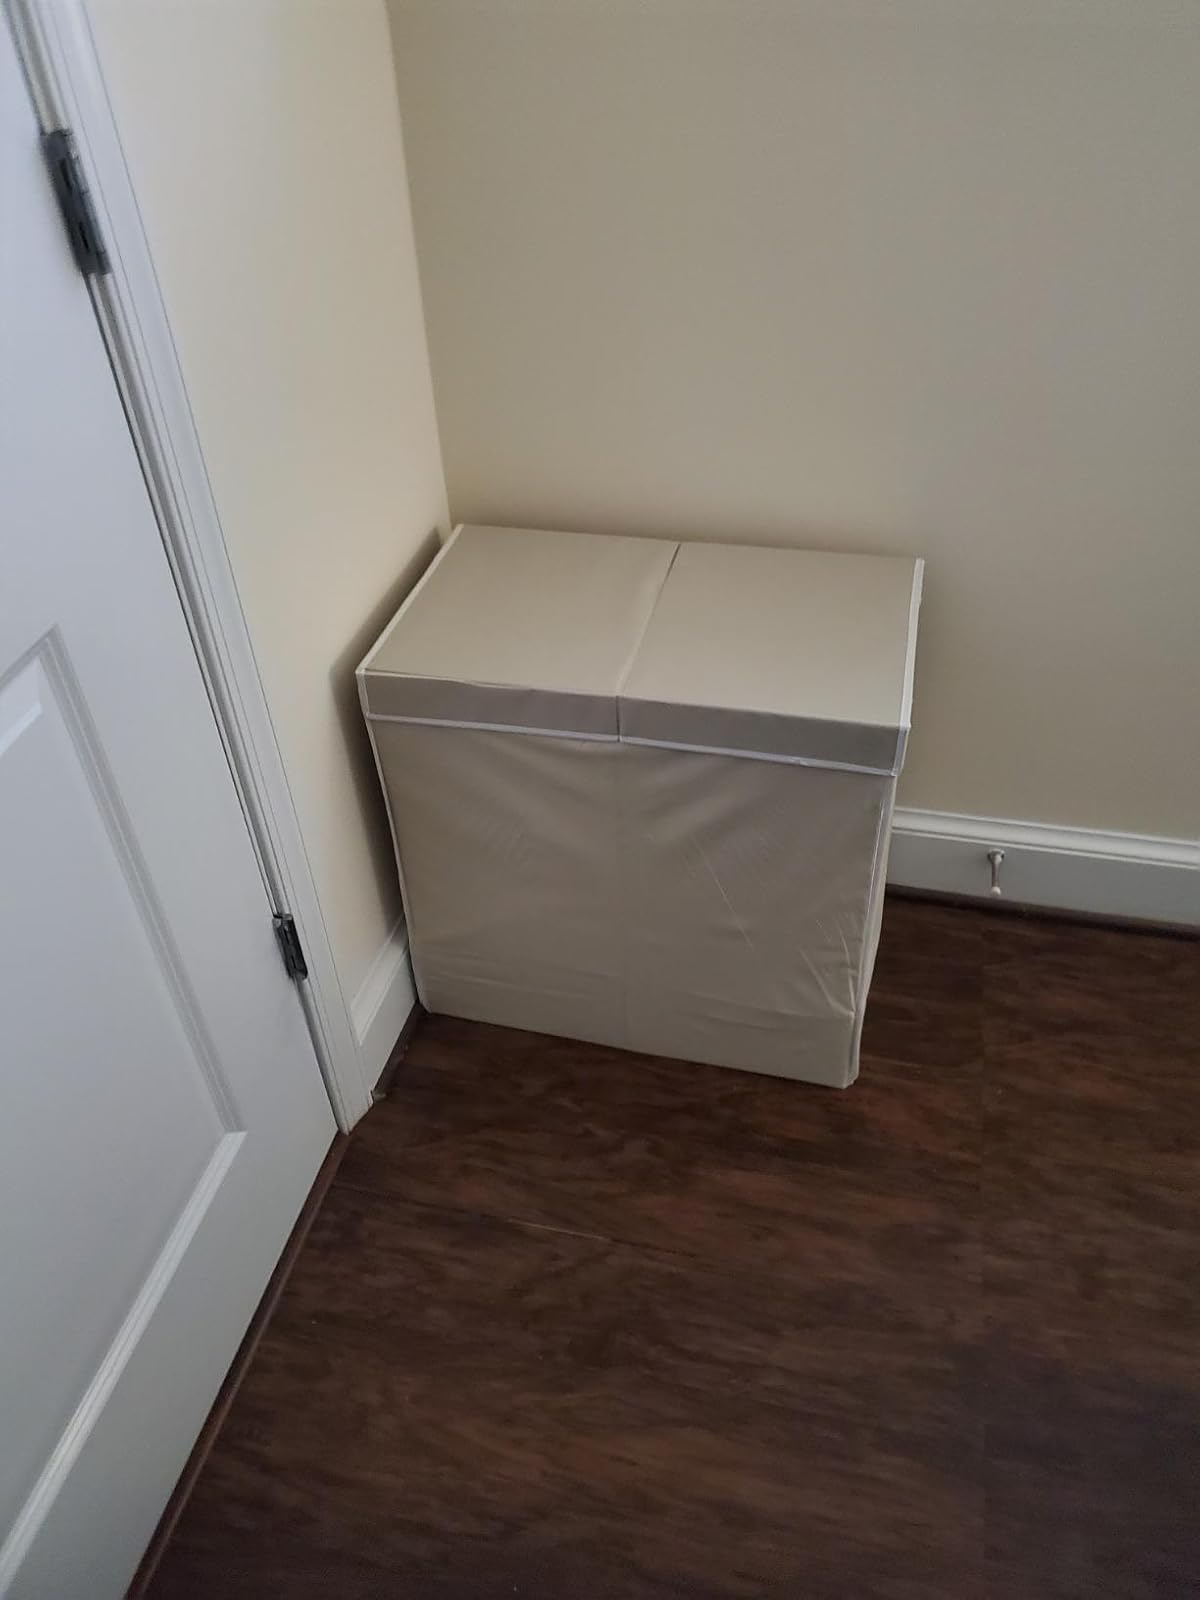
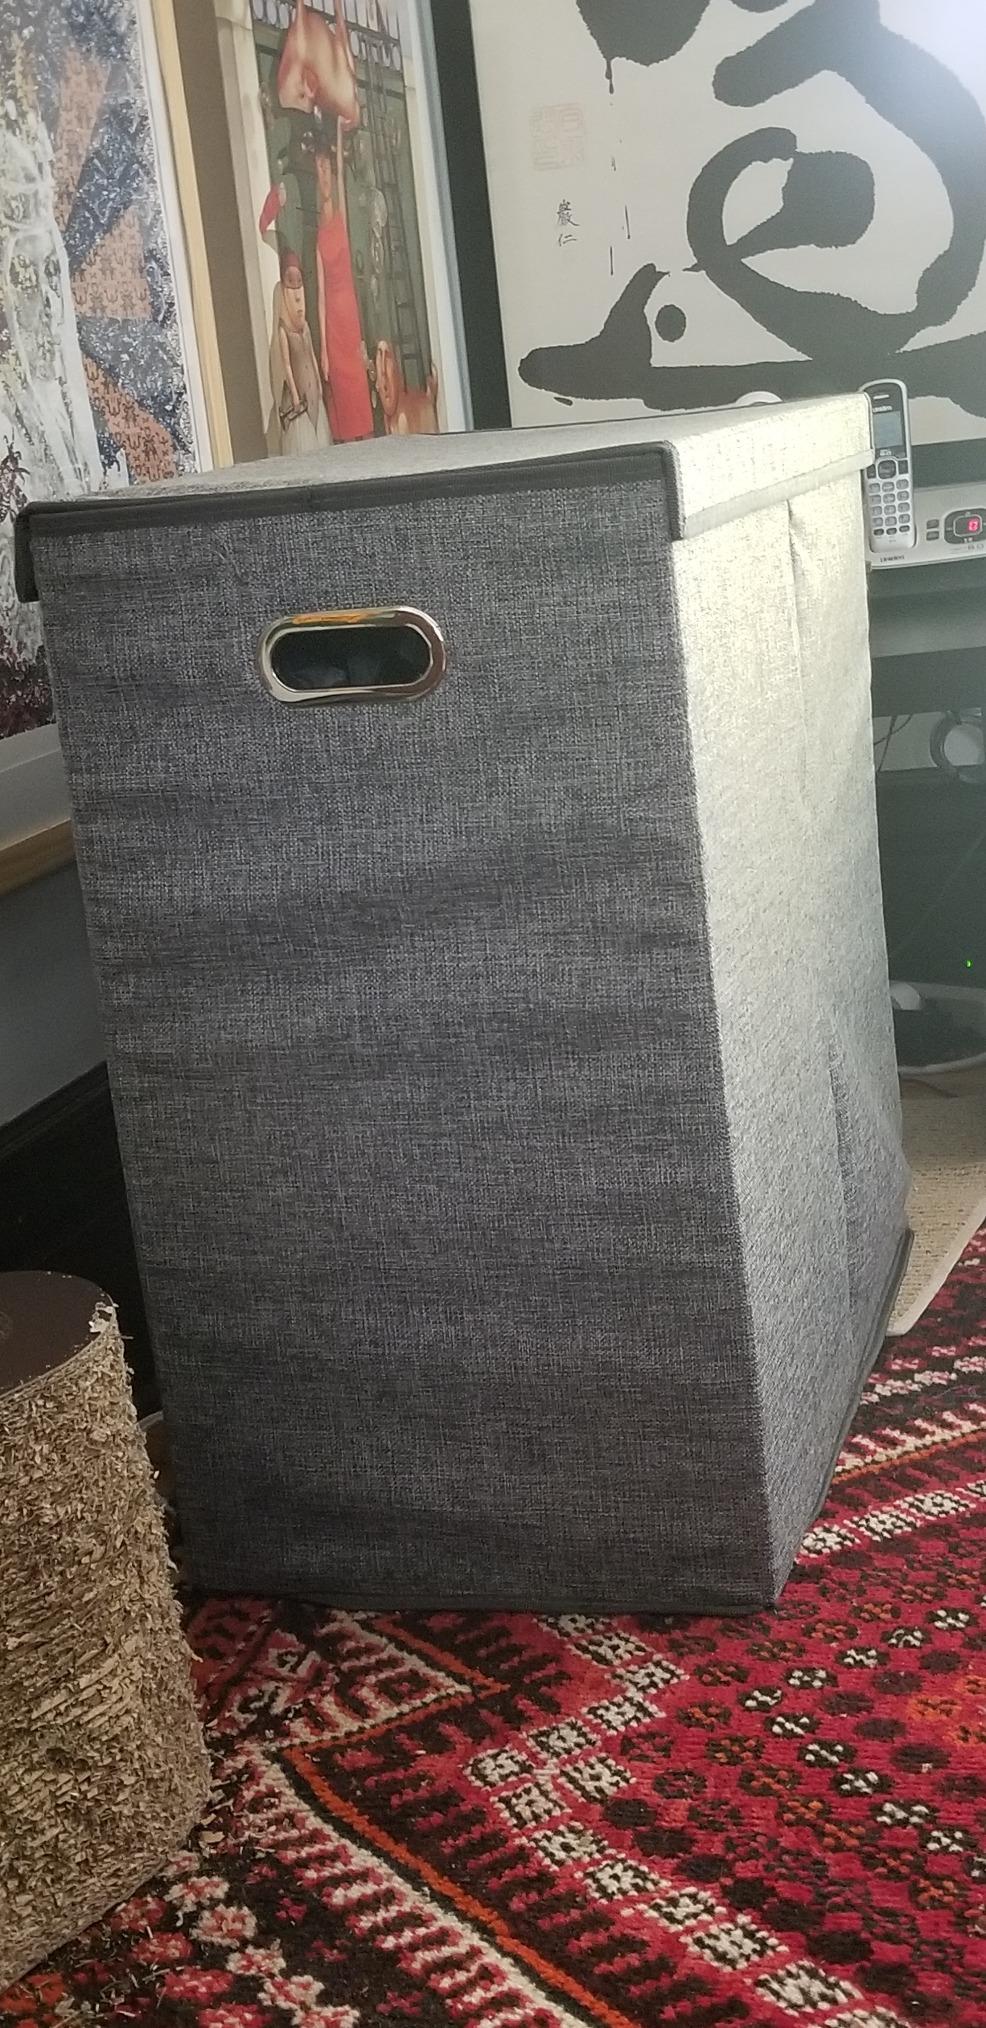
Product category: items_hamper
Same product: no